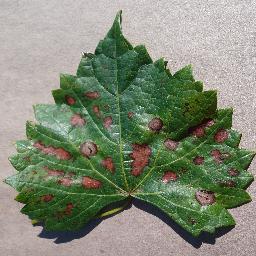
Label: Grape___Esca_(Black_Measles)